Woolsack

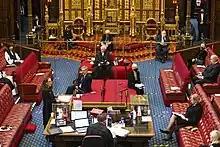
The Lords Chamber on 12 April 2021: Lord Fowler sits on the speaker's woolsack, with two other peers on the judges' woolsack in front.

The Woolsack is the seat of the Lord Speaker in the House of Lords, the Upper House of the Parliament of the United Kingdom. Before 2006, it was the seat of the Lord Chancellor, who presided as the presiding officer of the House. The Woolsack’s status in the House was enshrined in the first standing orders in 1621.